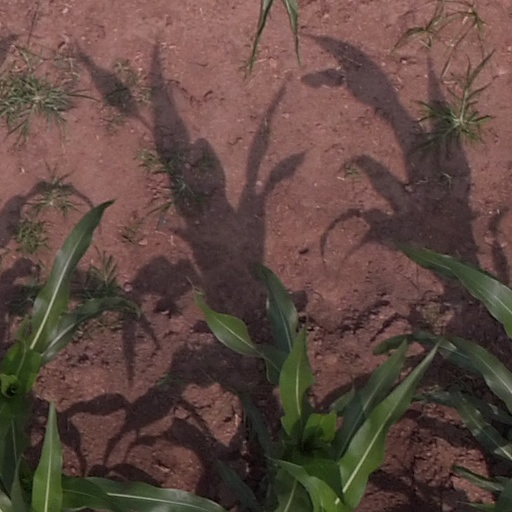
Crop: maize; corn